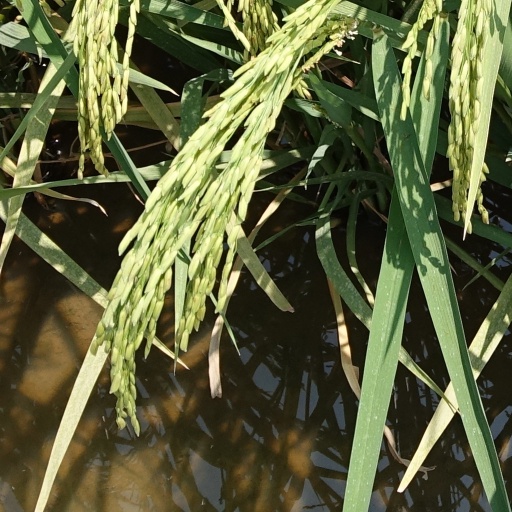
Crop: rice